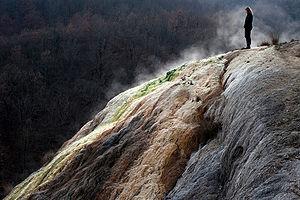
Sources chaudes de Xanthi, dans la préfecture de Xanthi, en Grèce. 한국어: 그리스, 크산티 현 크산티 핫-스파 스프링 온천 Sunda: Cinyusu Thermes-Xanthi, Préféktur Xanthi, Yunani. Українська: Гарячі мінеральні джерела в общині Терми (Template:Θέρμες), ном Ксанті, Греція.